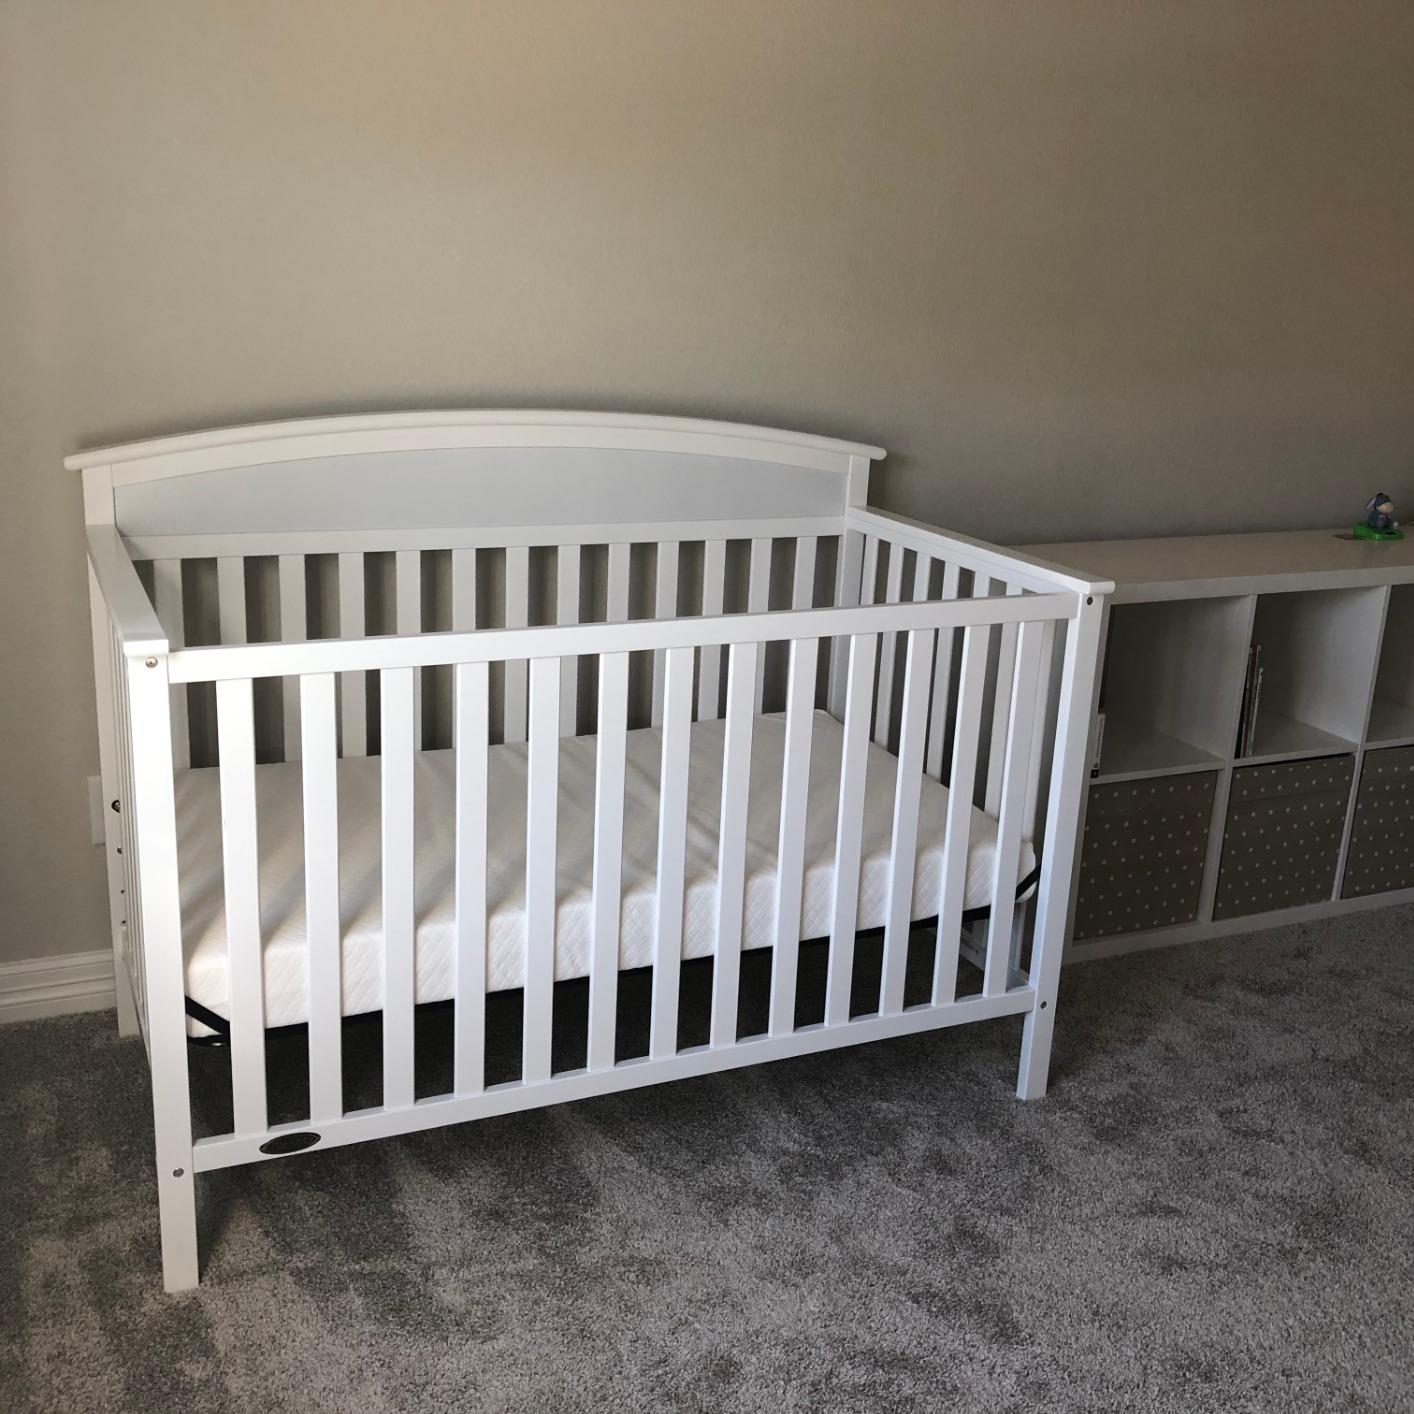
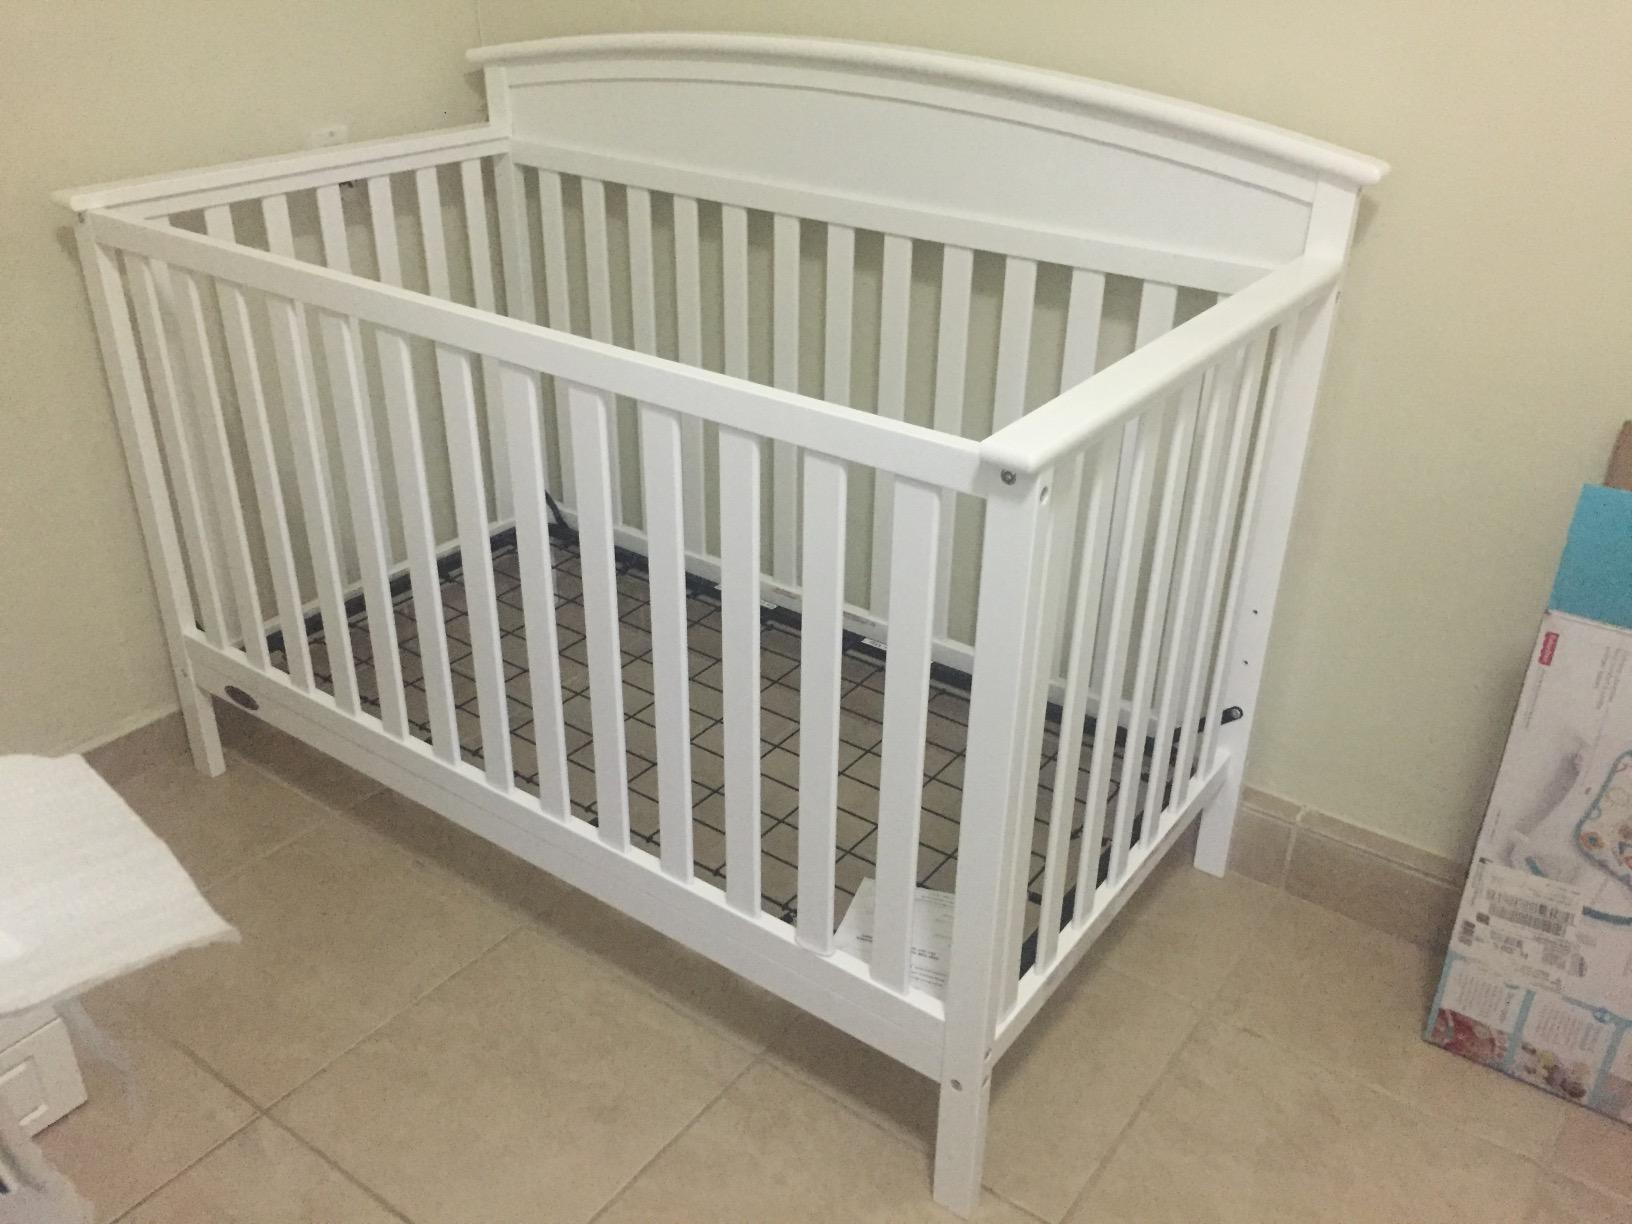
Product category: products_crib
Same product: yes